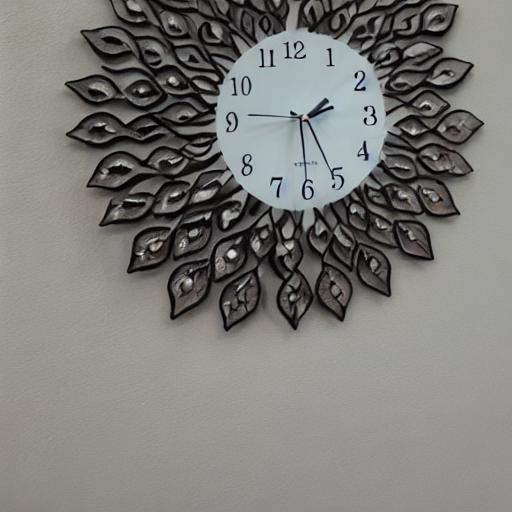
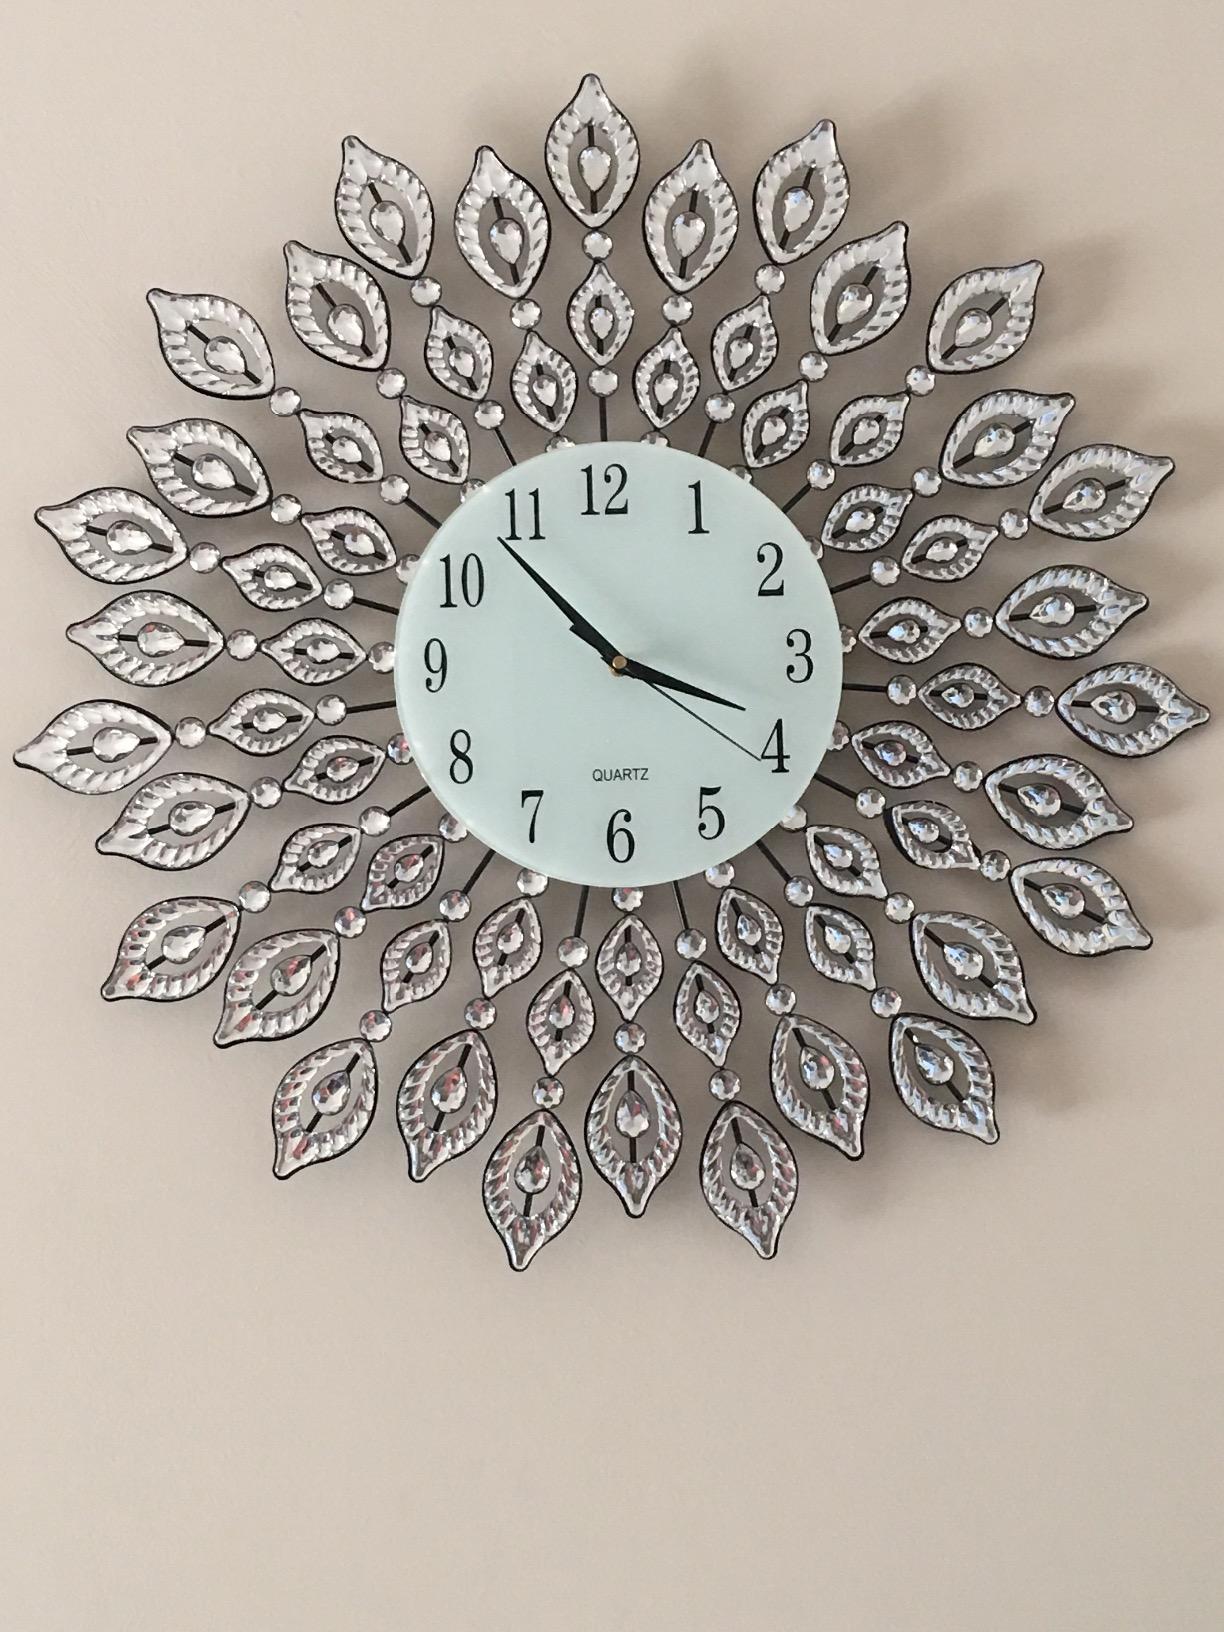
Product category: clock
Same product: no